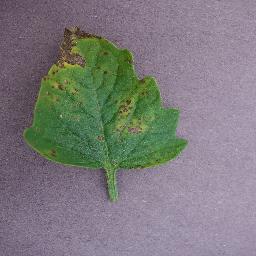
Label: Tomato___Septoria_leaf_spot